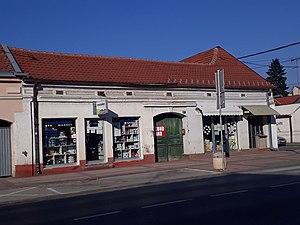
Les monuments culturels protégés constituent une catégorie de monuments de Serbie inscrits sur une liste de monuments bénéficiant de la protection de l'État. Il s'agit d'une troisième catégorie de monuments protégés classés, par leur importance, après les monuments culturels d'importance exceptionnelle et les monuments culturels de grande importance.
Cet article recense les monuments culturels du district de la Ville de Belgrade en Serbie.